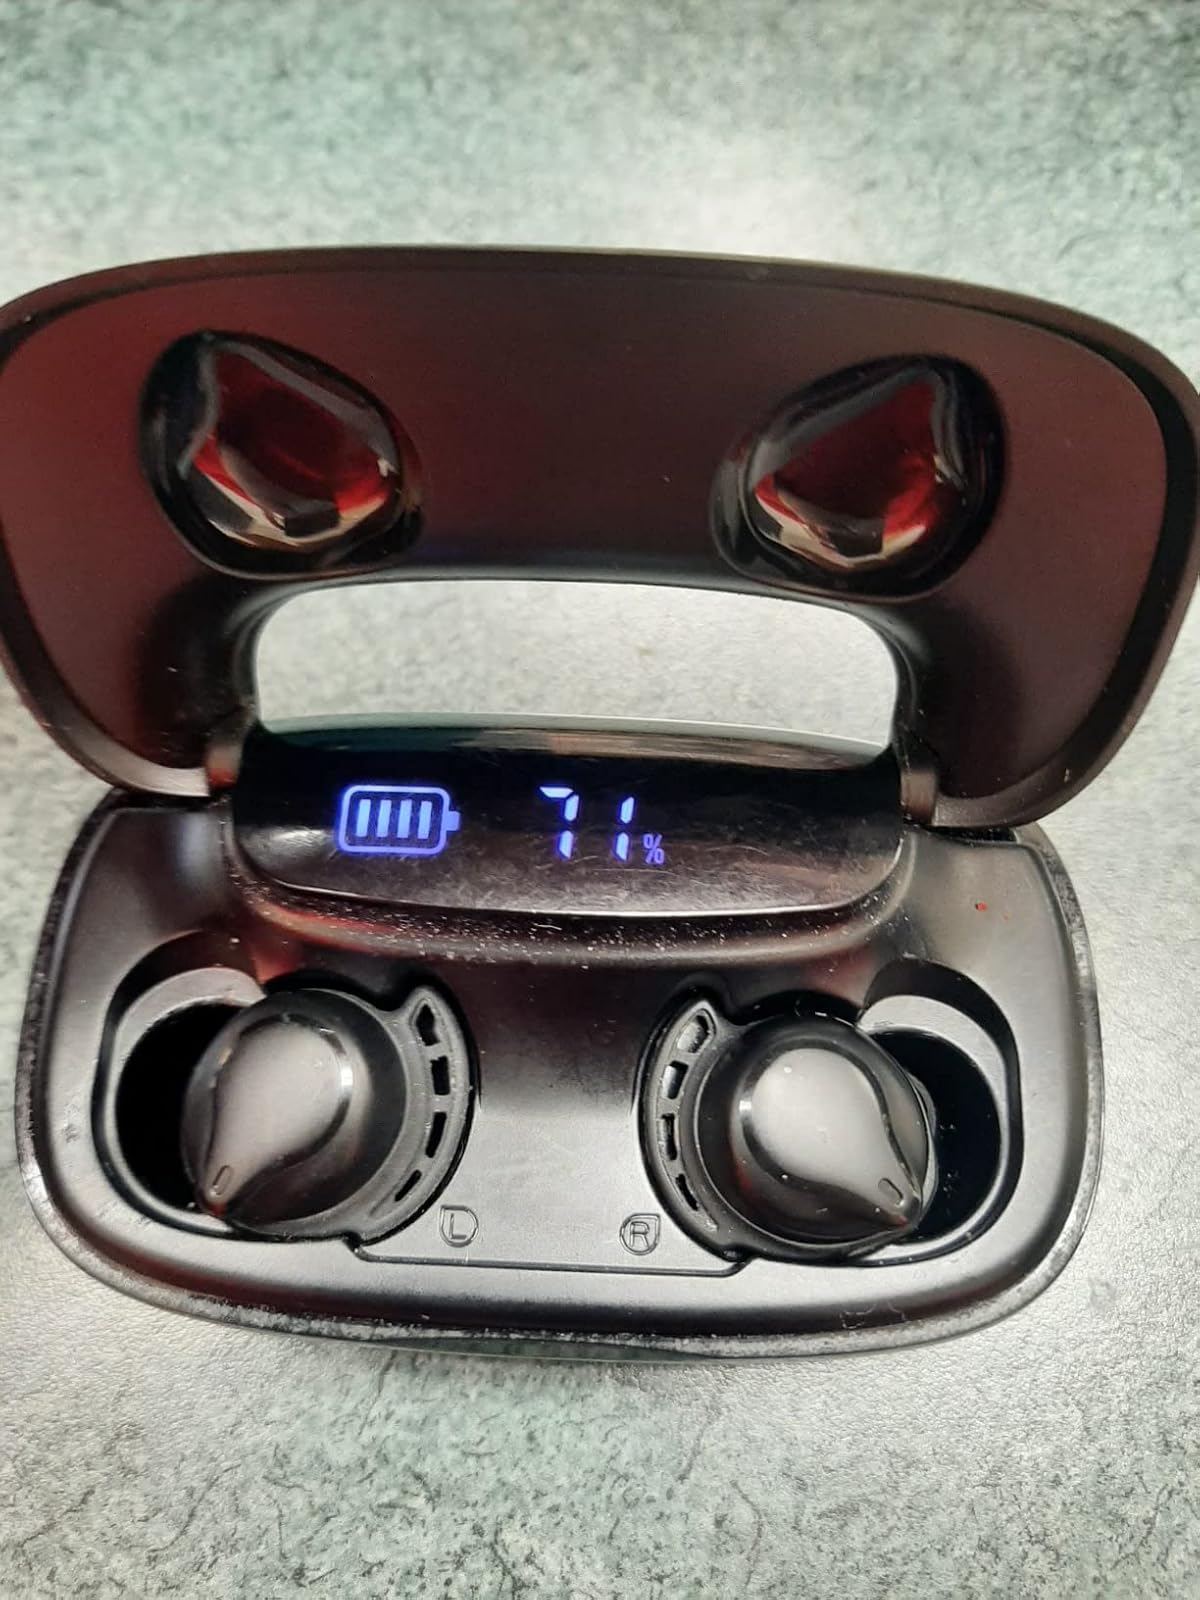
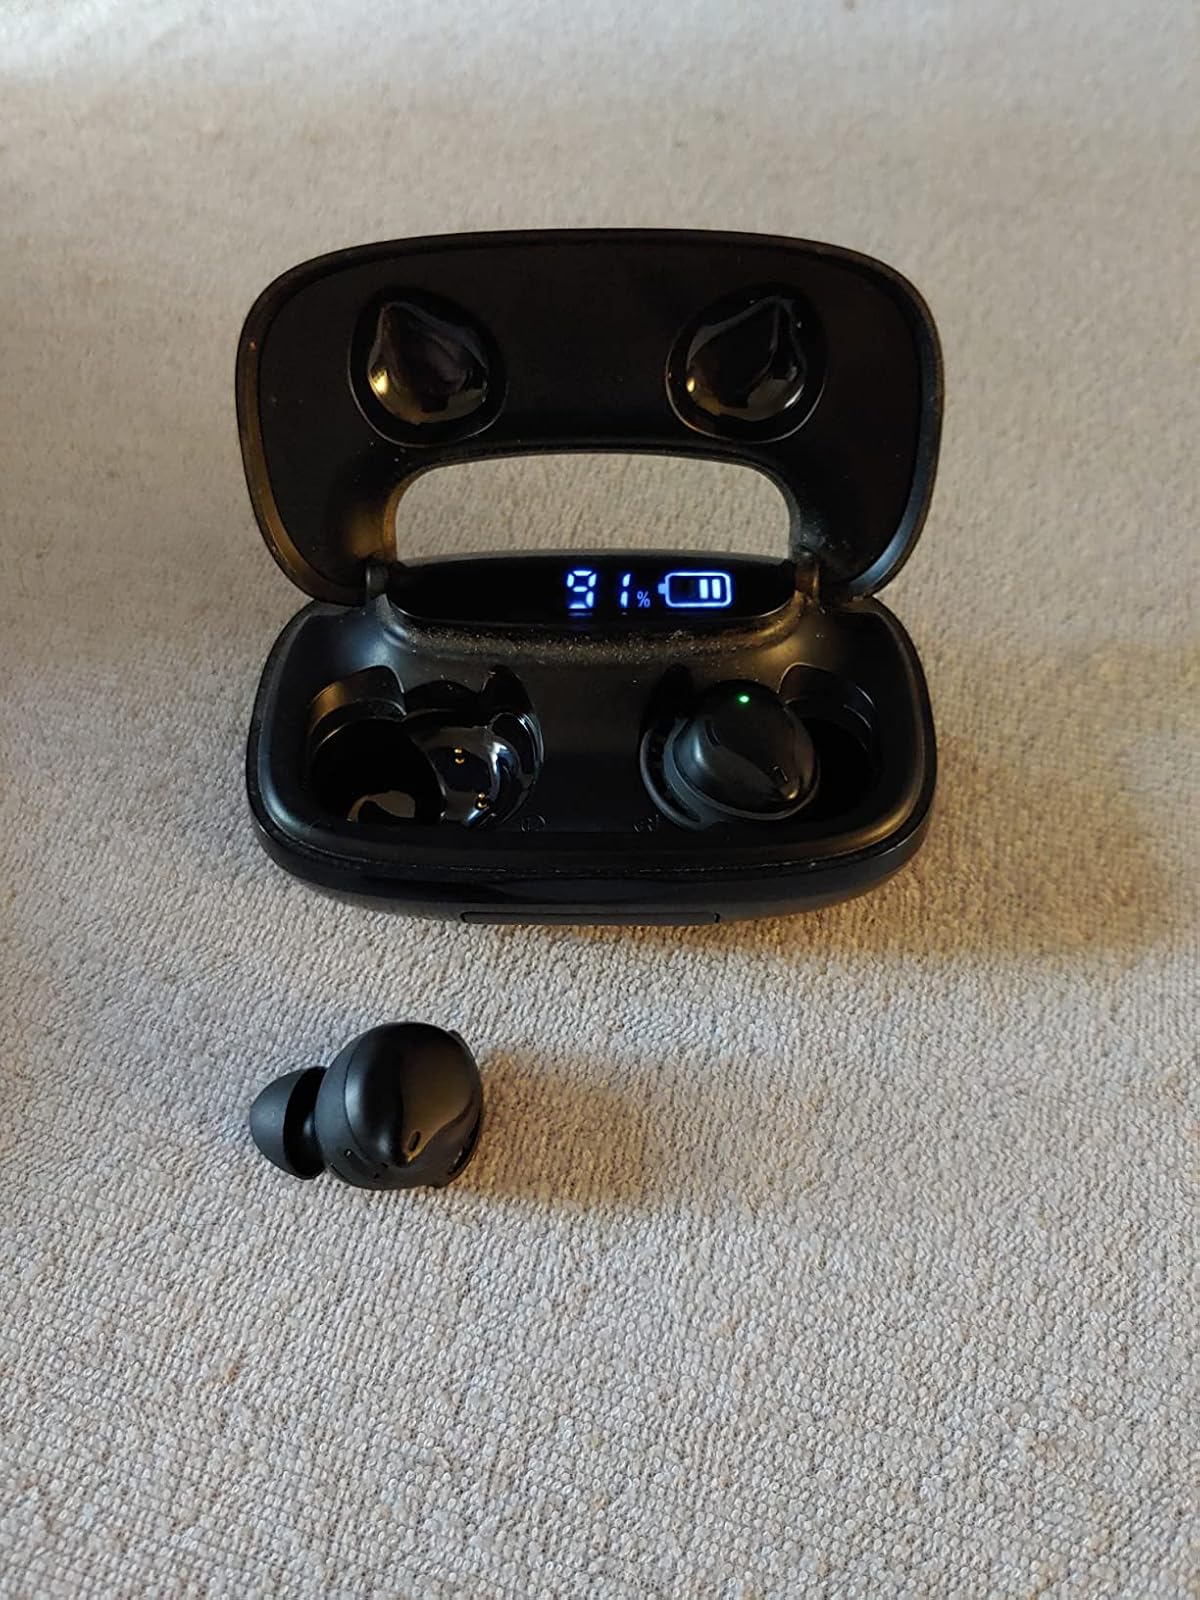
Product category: earbuds
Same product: yes